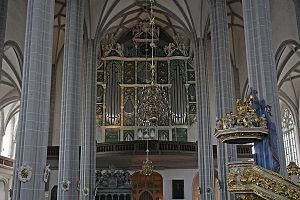
Adam Horatio Casparini est un facteur d'orgue allemand actif à Breslau. Son père Eugenio Casparini comme son fils Adam Gottlob Casparini sont aussi facteurs d'orgue.